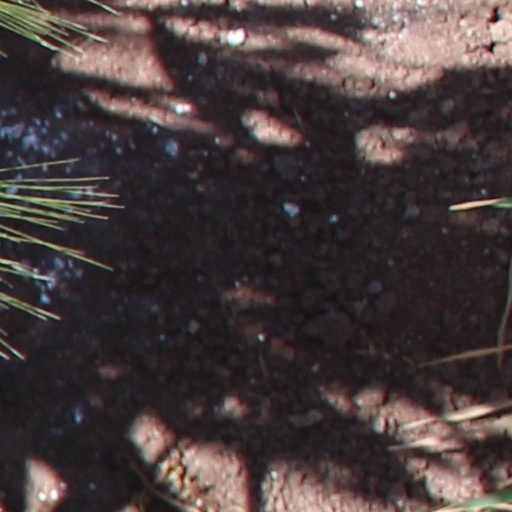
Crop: wheat